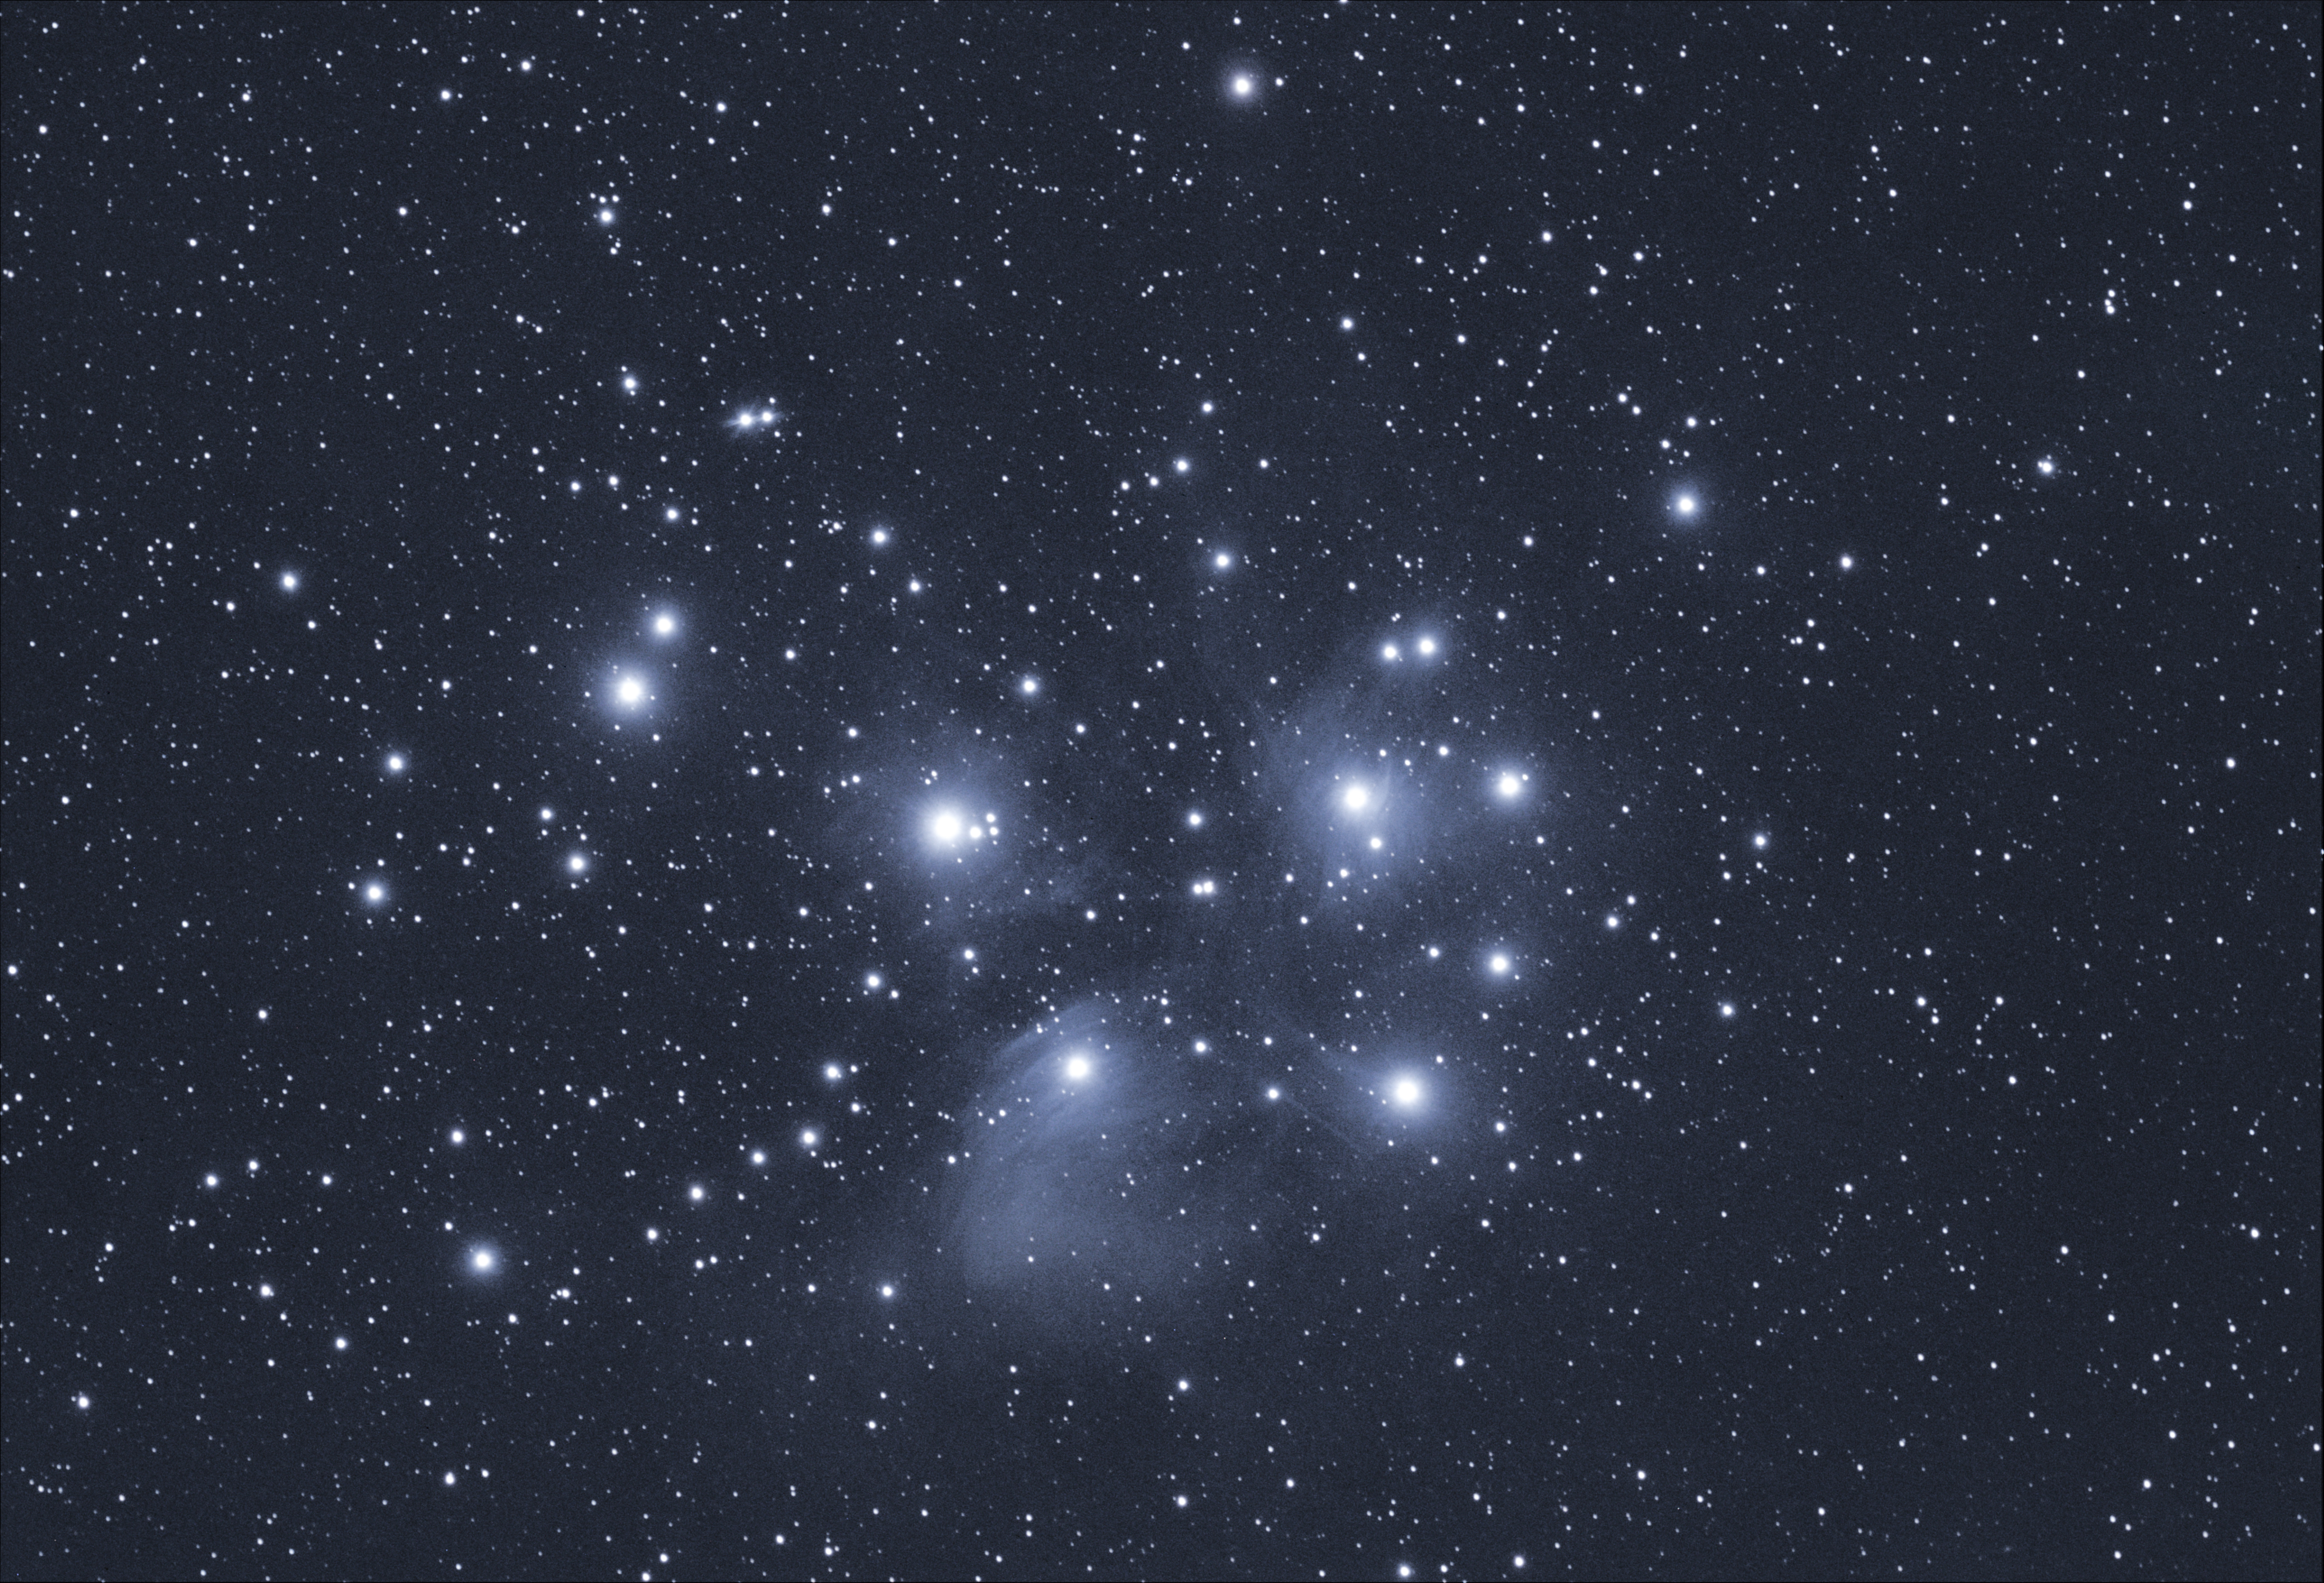
sky, astronomical object, astronomy, atmosphere, outer space, atmospheric phenomenon, celestial event, galaxy, universe, star, constellation, space, science, nebula, darkness, night, calm, midnight